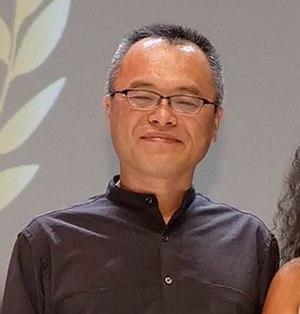
Koji Yamamura au festival international du film d'animation d'Annecy 2019.
Kōji Yamamura est un animateur, réalisateur et scénariste de films d'animations japonais. Il est né le 4 juin 1964 à Nagoya dans la préfecture d'Aichi, au Japon.
Le Festival international du film d'animation d'Annecy 2019, 43ᵉ édition du festival, se déroule du 10 au 15 juin 2019. Le pays à l'honneur lors de cette édition est le Japon.